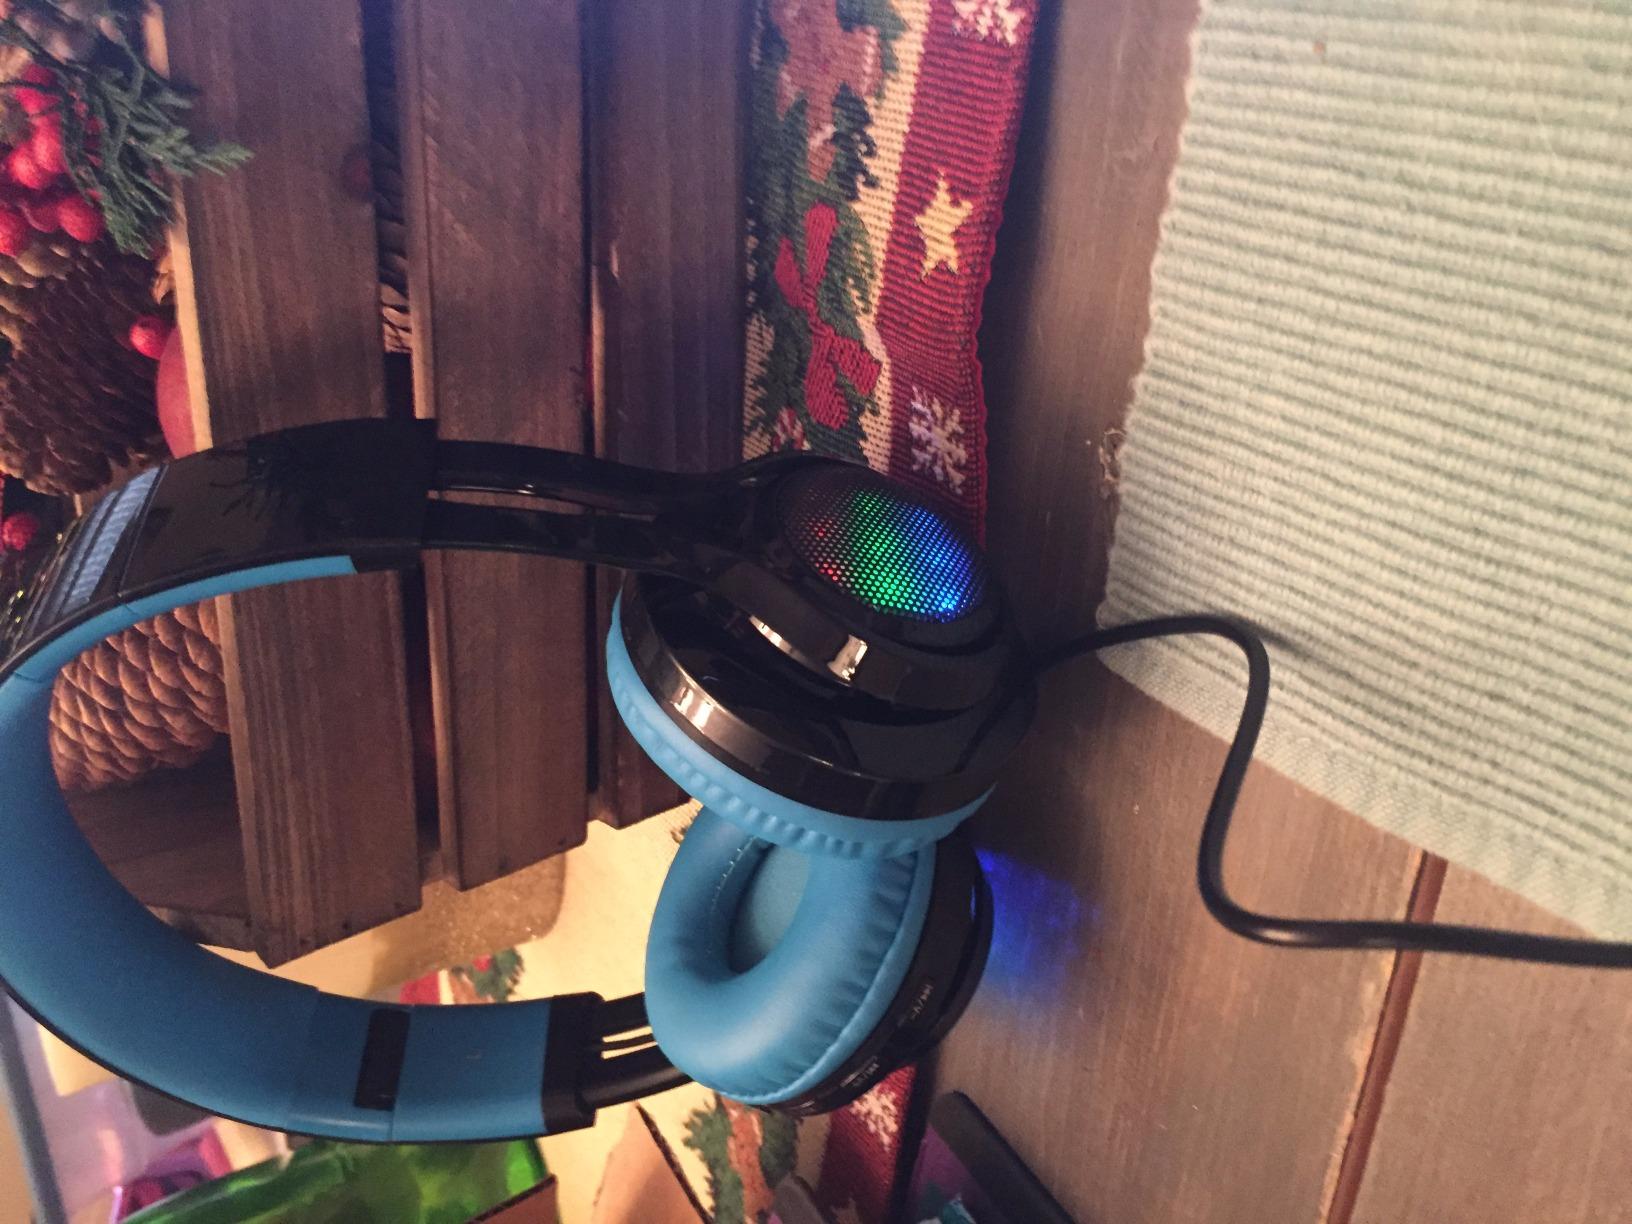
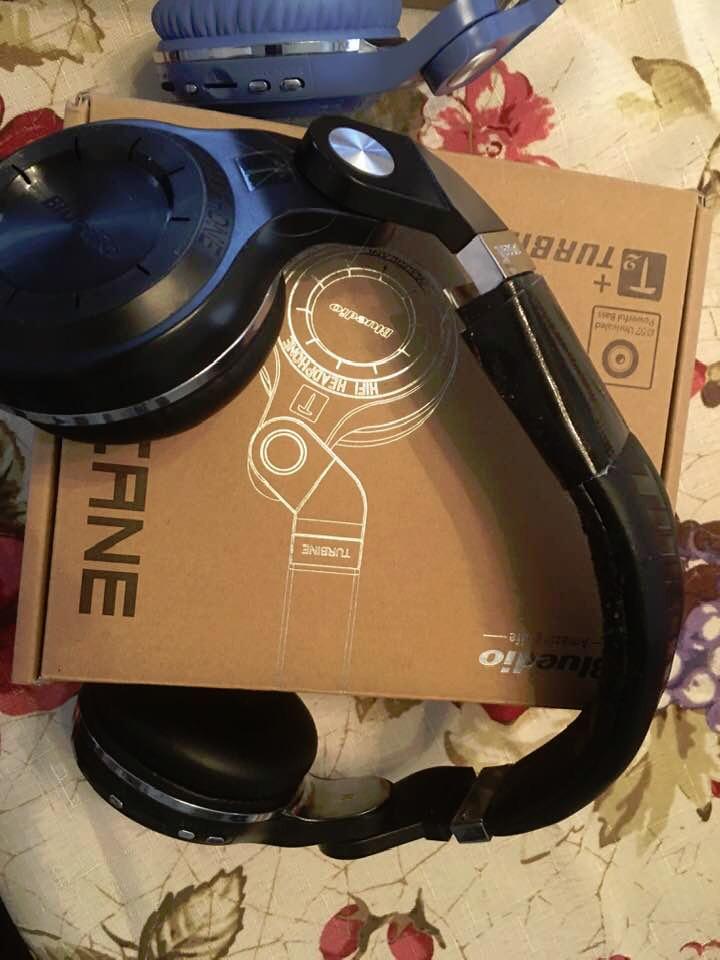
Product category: headphones
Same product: no